Dassault Mirage F1

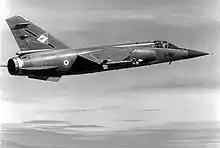
Mirage F1 Escadron de chasse 1/5 Vendée.

The Mirage F1 was of similar size to the delta-winged Mirage III and Mirage 5, and was powered by the same SNECMA Atar engine as had been used on the larger Dassault Mirage IV; however, unlike its predecessors, it shared the layout of a swept wing mounted high on the fuselage and a conventional tail surface as used by the F2. Although it has a smaller wingspan than the Mirage III, the Mirage F1 nevertheless proved to be superior to its predecessor, carrying more fuel while possessing a shorter take-off run and superior maneuverability.